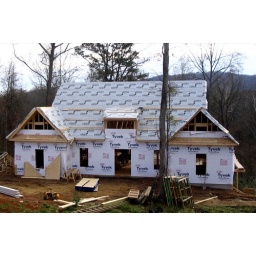
This is the shape of the house from the top of the driveway. Probably we'll have the tree in the foreground removed.